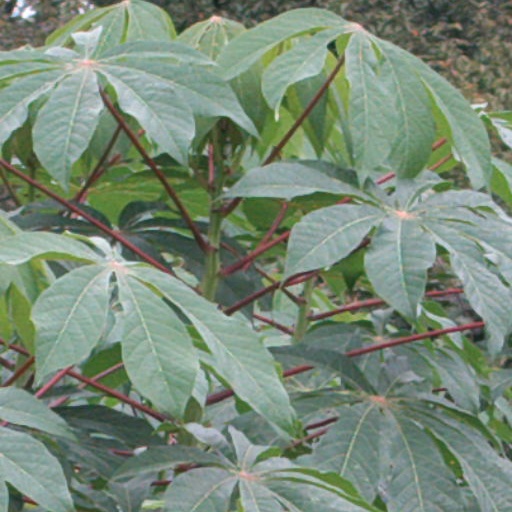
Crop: cassava